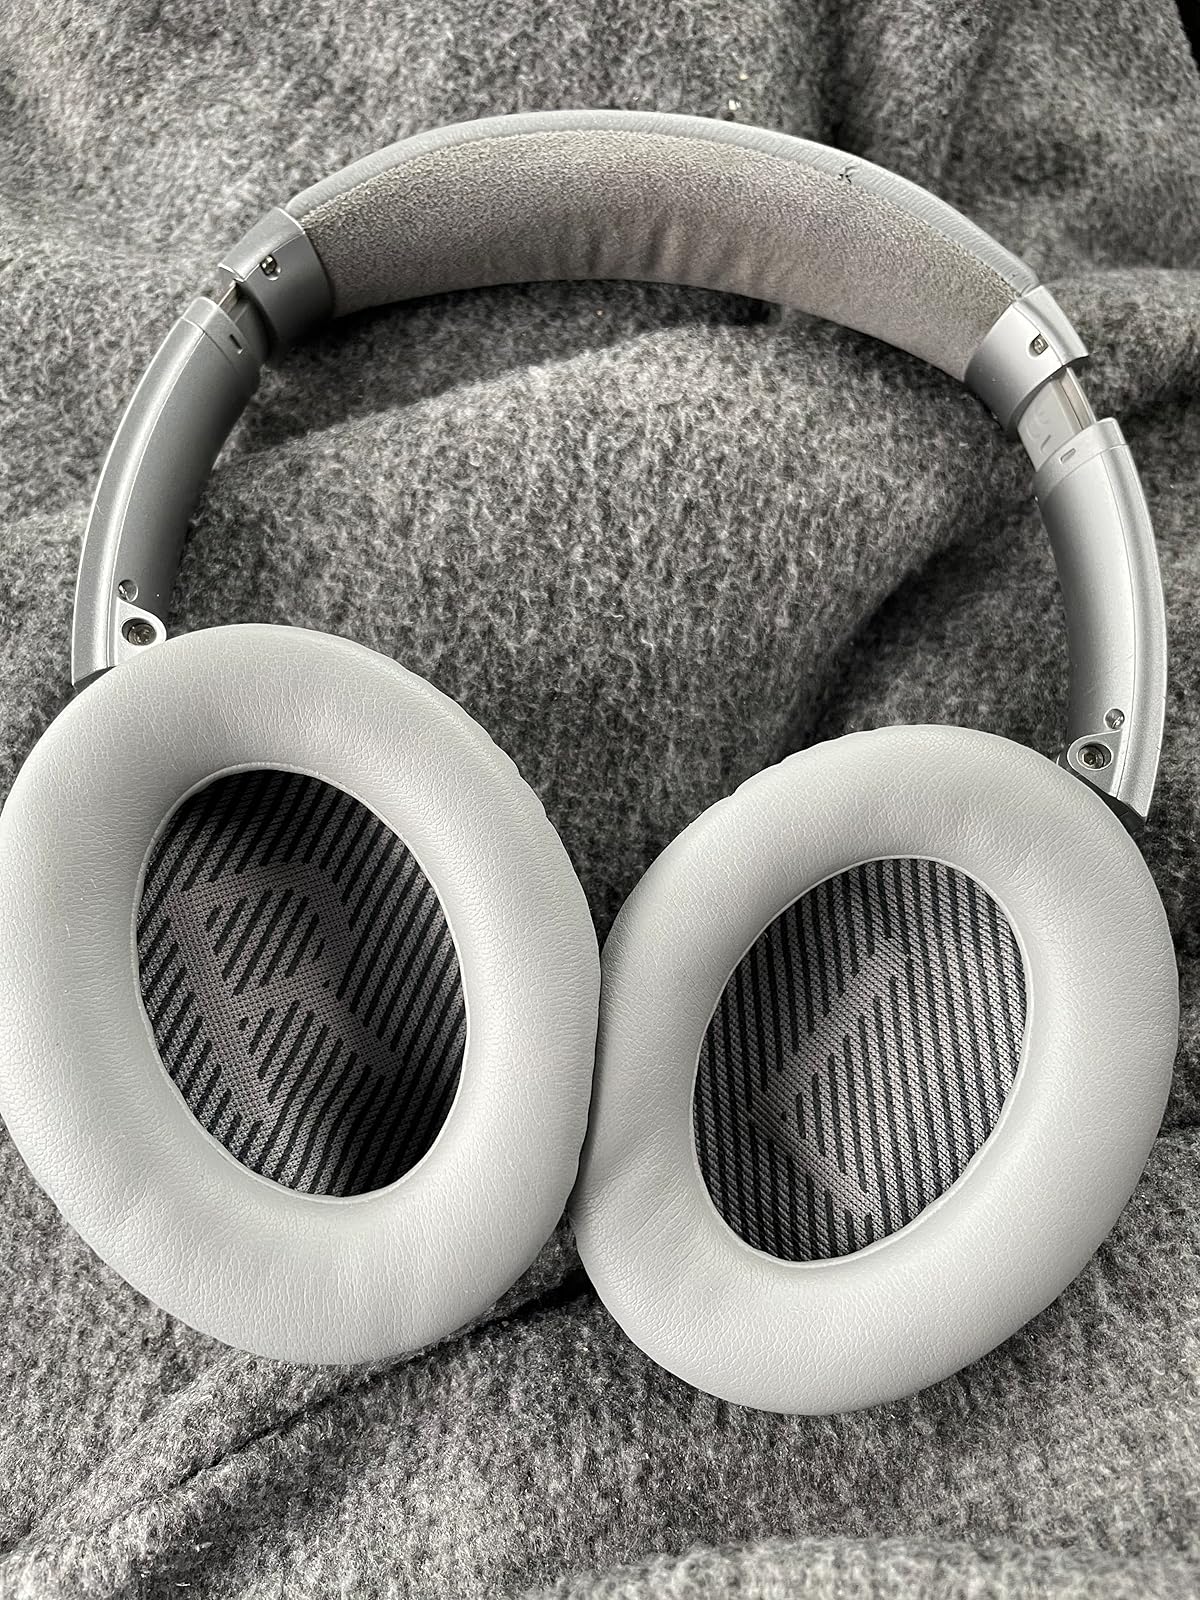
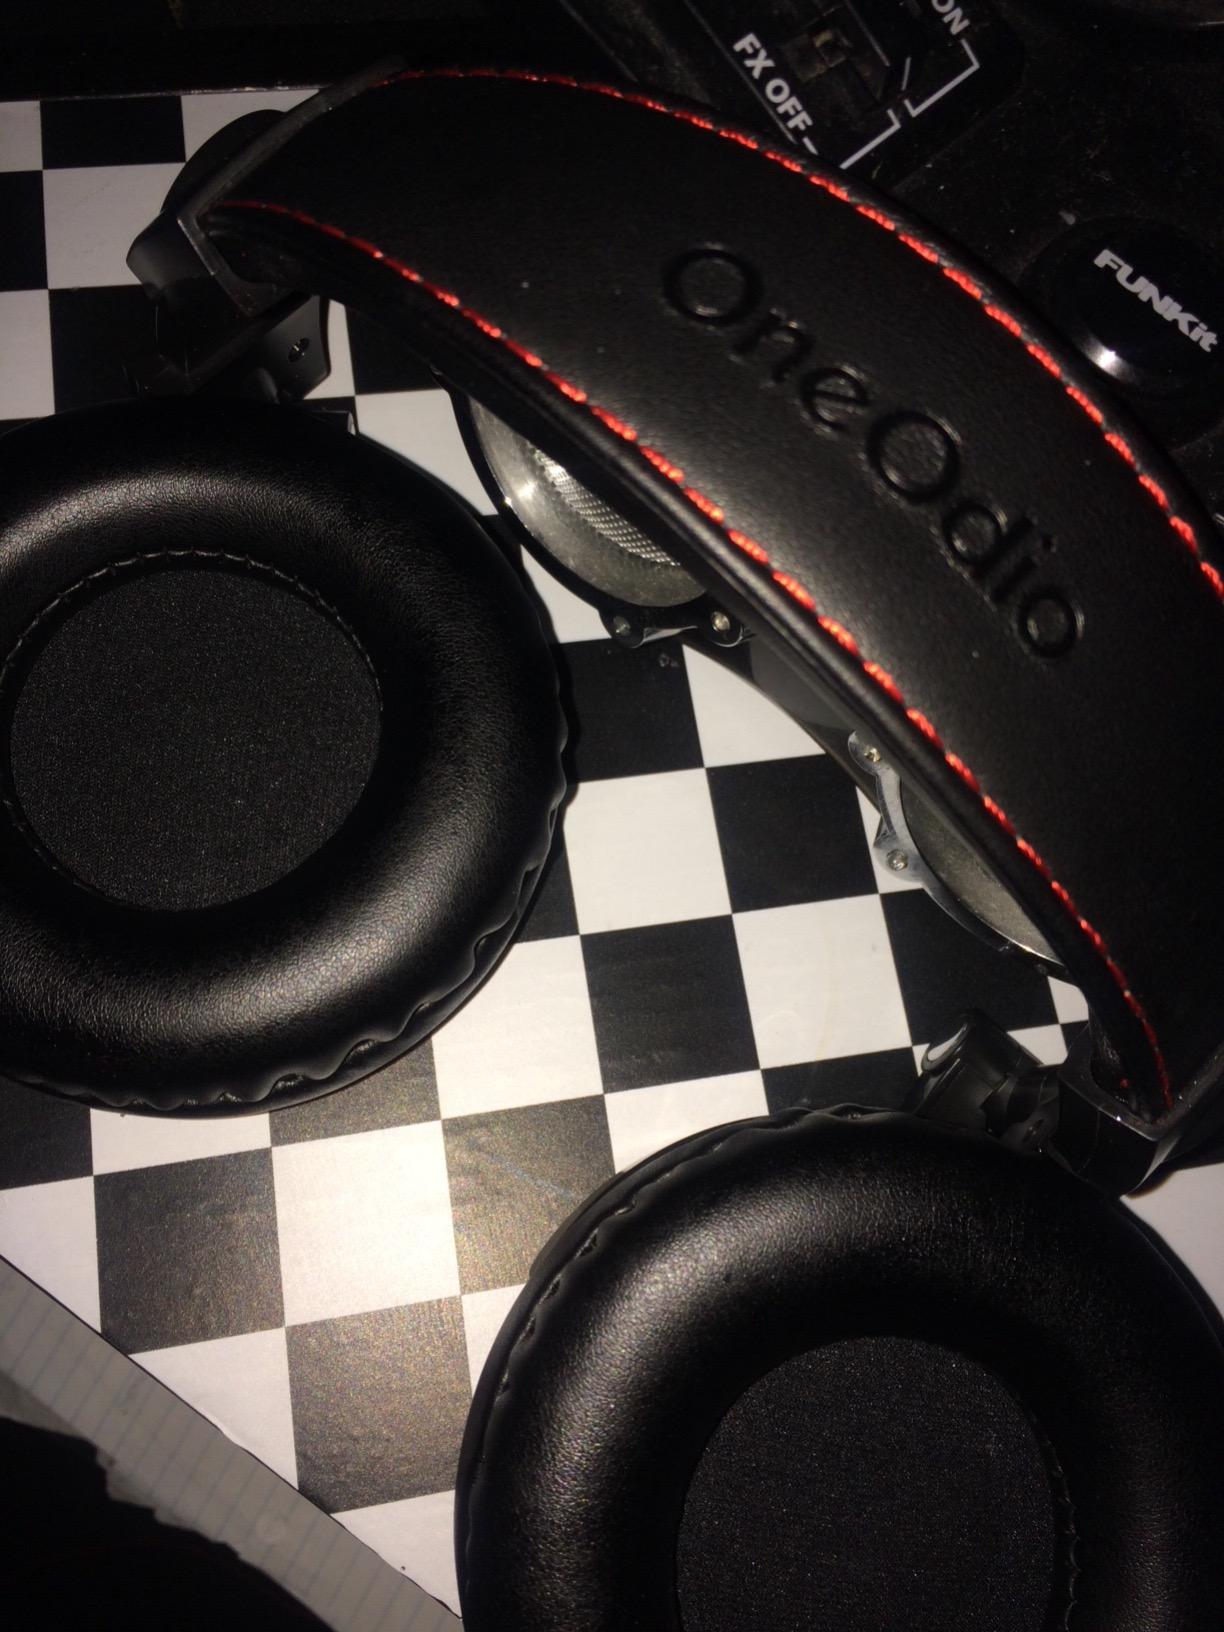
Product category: headphones
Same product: no